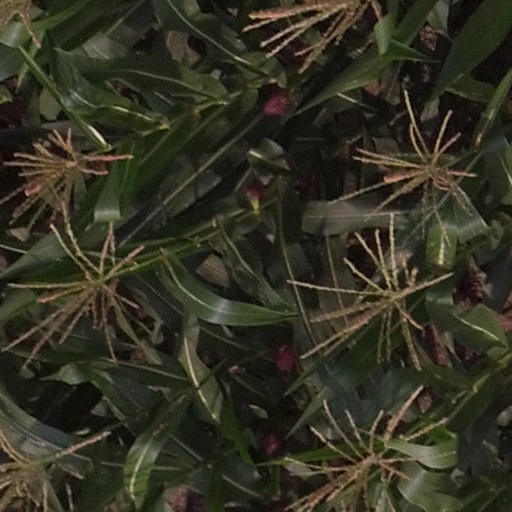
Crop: maize; corn